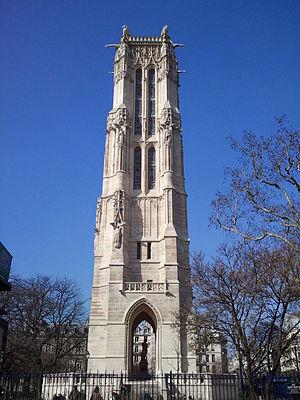
Paris, Tour Saint-Jacques, 1508-22
Le square de la Tour-Saint-Jacques est un espace vert situé dans le quartier Saint-Merri du 4ᵉ arrondissement de Paris.
La via Turonensis est le nom latin d'un des quatre chemins de France du pèlerinage de Saint-Jacques-de-Compostelle, le plus au nord. Elle part de la tour Saint-Jacques à Paris, puis traverse notamment Orléans ou Chartres, Tours, Poitiers, Saintes, Bordeaux.